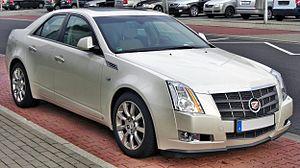
"La CTS, pour Catera Touring Sedan, est une routière de luxe fabriquée par le constructeur automobile américain Cadillac. Lancée en 2002, elle a la mission de remplacer la Catera, une Opel Omega rebadgée qui a fait un flop commercial. En 2007, Cadillac lance une seconde génération qui se distingue par un design davantage percutant et plus sportif afin de mieux concurrencer les modèles premium allemands. Elle est rejointe en 2009 par une version break ""Wagon"" seulement commercialisée en Europe, tandis qu'une version coupé est lancée courant 2010. En 2014, la troisième génération avec des prestations plus technologiques est lancée.